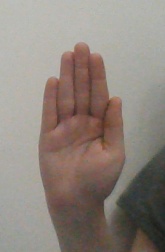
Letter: seen